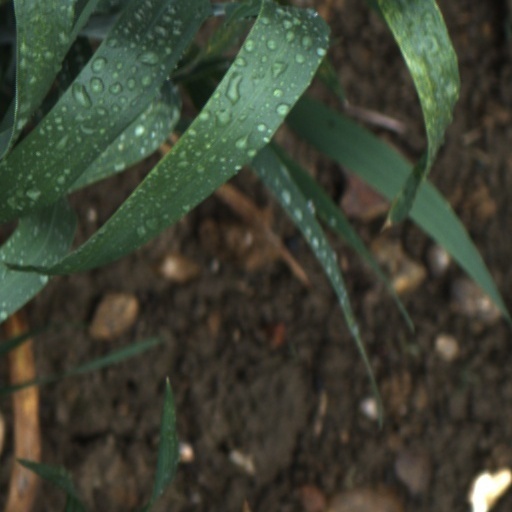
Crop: wheat